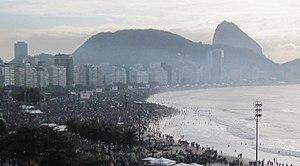
Copacabana, Rio de Janeiro. Journées mondiales de la jeunesse 2013
Les Journées mondiales de la jeunesse 2013 étaient les 28ᵉ Journées mondiales de la jeunesse, organisées par l'Église catholique, qui se sont tenues à Rio de Janeiro au Brésil du 23 au 28 juillet 2013, tel qu'annoncé par le pape Benoît XVI à l'issue des JMJ 2011.
Les Journées mondiales de la jeunesse sont un événement organisé par l'Église catholique rassemblant des jeunes catholiques du monde entier. Les prochaines JMJ se tiendront à Lisbonne en août 2023.